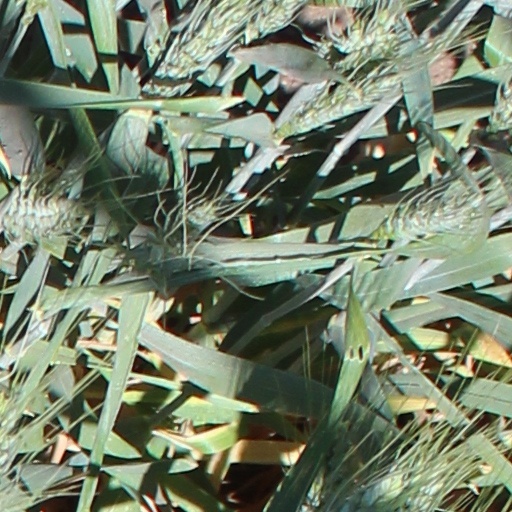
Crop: wheat